Sriwijaya Air Flight 182

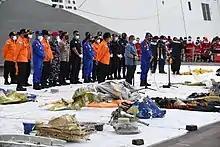
Recovered debris displayed in front of rescue personnel as BASARNAS gave daily updates on the search and rescue operation

Personnel from a vessel provided by the Ministry of Transportation reported that body parts, fragments of clothing, electronics, personal belongings and wreckage had been recovered from the sea in waters near the Thousand Islands, with aviation fuel also reported around the location. The water near the crash site has a depth of around .